Beidaihe Conference (1958)

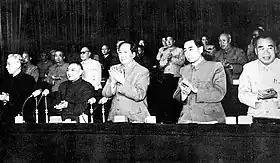

Things changed rapidly in summer. From May 5 to 23, the CCP held the Second Session of 8th National Party Congress, which formally adopted the General Line - which was suggested by Mao - "go all out, aim high, and build socialism with greater, faster, better, and more economical results (鼓足干劲，力争上游，多快好省地建设社会主义的总路线)." Zhou Enlai, Chen Yun, Bo Yibo and Li Xiannian criticized themselves because of their errors on Anti-Rash Advance. Half month after the conference, on June 7, Ministry of Metallurgical Industry reported to the Central Committee that the steel production target had been raised to 8.2 million tons in 1958 and 60 million in 1962. In mid-June, Li Fuchun, the leader of State Planning Commission, put forward the key points of the second Five-year Plan, which set the steel production target in 1958 to 8.5-9 million tons. The first plan of grain output in 1959 came to 300 million tons, which was an increase of 65 thousand tons over the expected output of 1958. At that period, Ke Qingshi, the top leader of southeast China and Shanghai, arrived in Beijing. His enthusiasm for local steel production apparently influenced Mao.